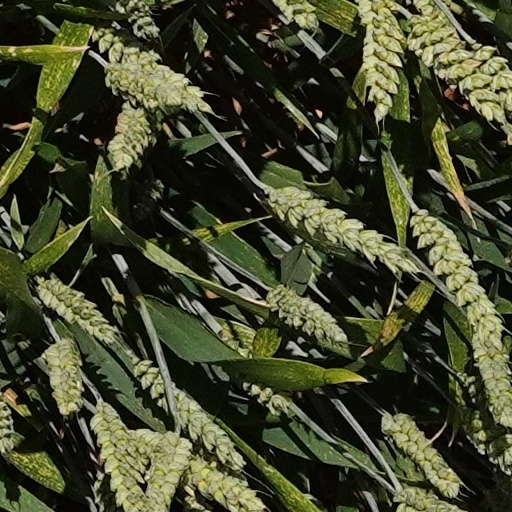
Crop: wheat